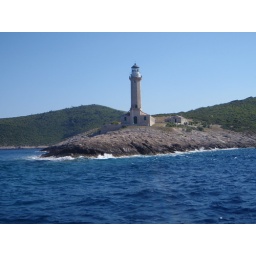
The light house by the beach town harbor of Stoncice